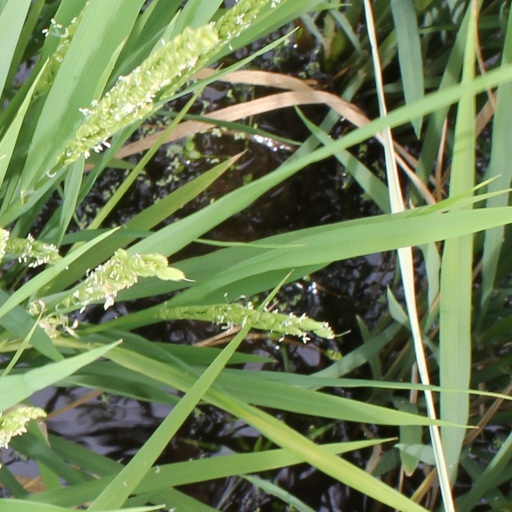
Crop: rice